City Hall Park Historic District

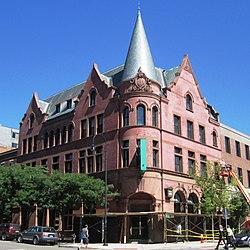
The Burlington Savings Bank Building

The City Hall Park Historic District encompasses one of the central economic, civic, and public spaces of the city of Burlington, Vermont. Centered on City Hall Park, the area's architecture encapsulates the city's development from a frontier town to an urban commercial center. The district was listed on the National Register of Historic Places in 1983.